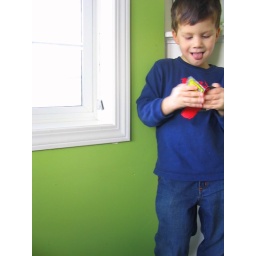
Being silly by the green wall